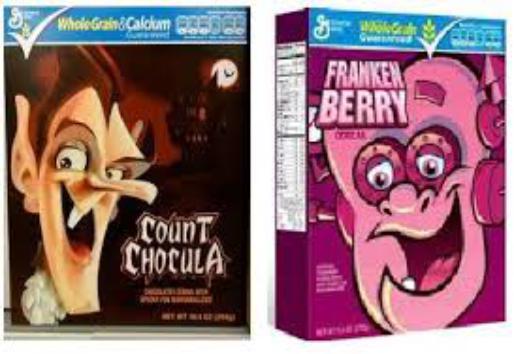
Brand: Count Chocula
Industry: Food